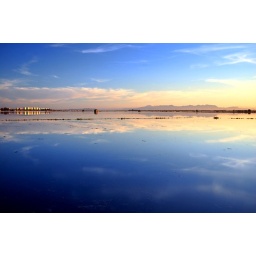
rice field full of water in December. Valencia, Spain